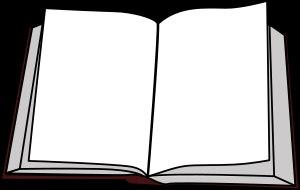
La loi n° 81-766 du 10 août 1981 relative au prix du livre, dite loi Lang, est une loi instaurant un prix unique du livre en France. La loi limite la concurrence sur le prix de vente au public du livre afin de protéger la filière et de développer la lecture.